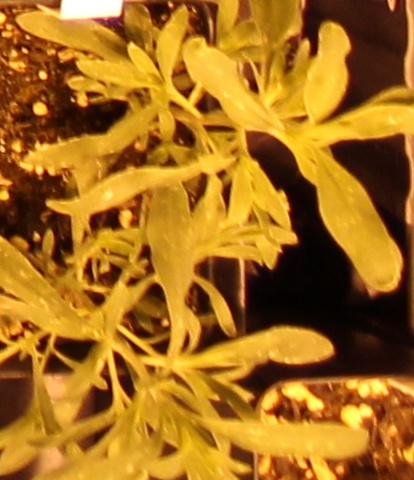
Label: Kochia